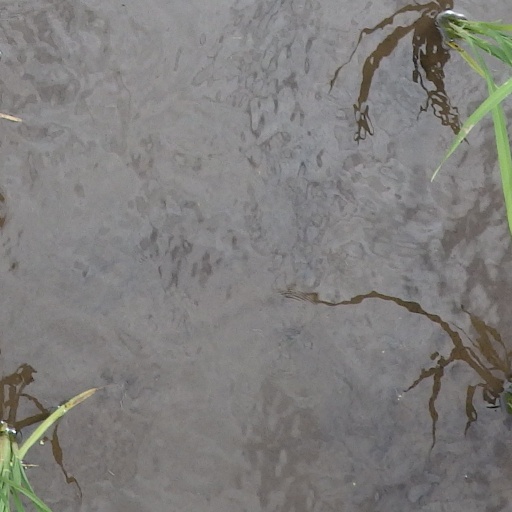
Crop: rice